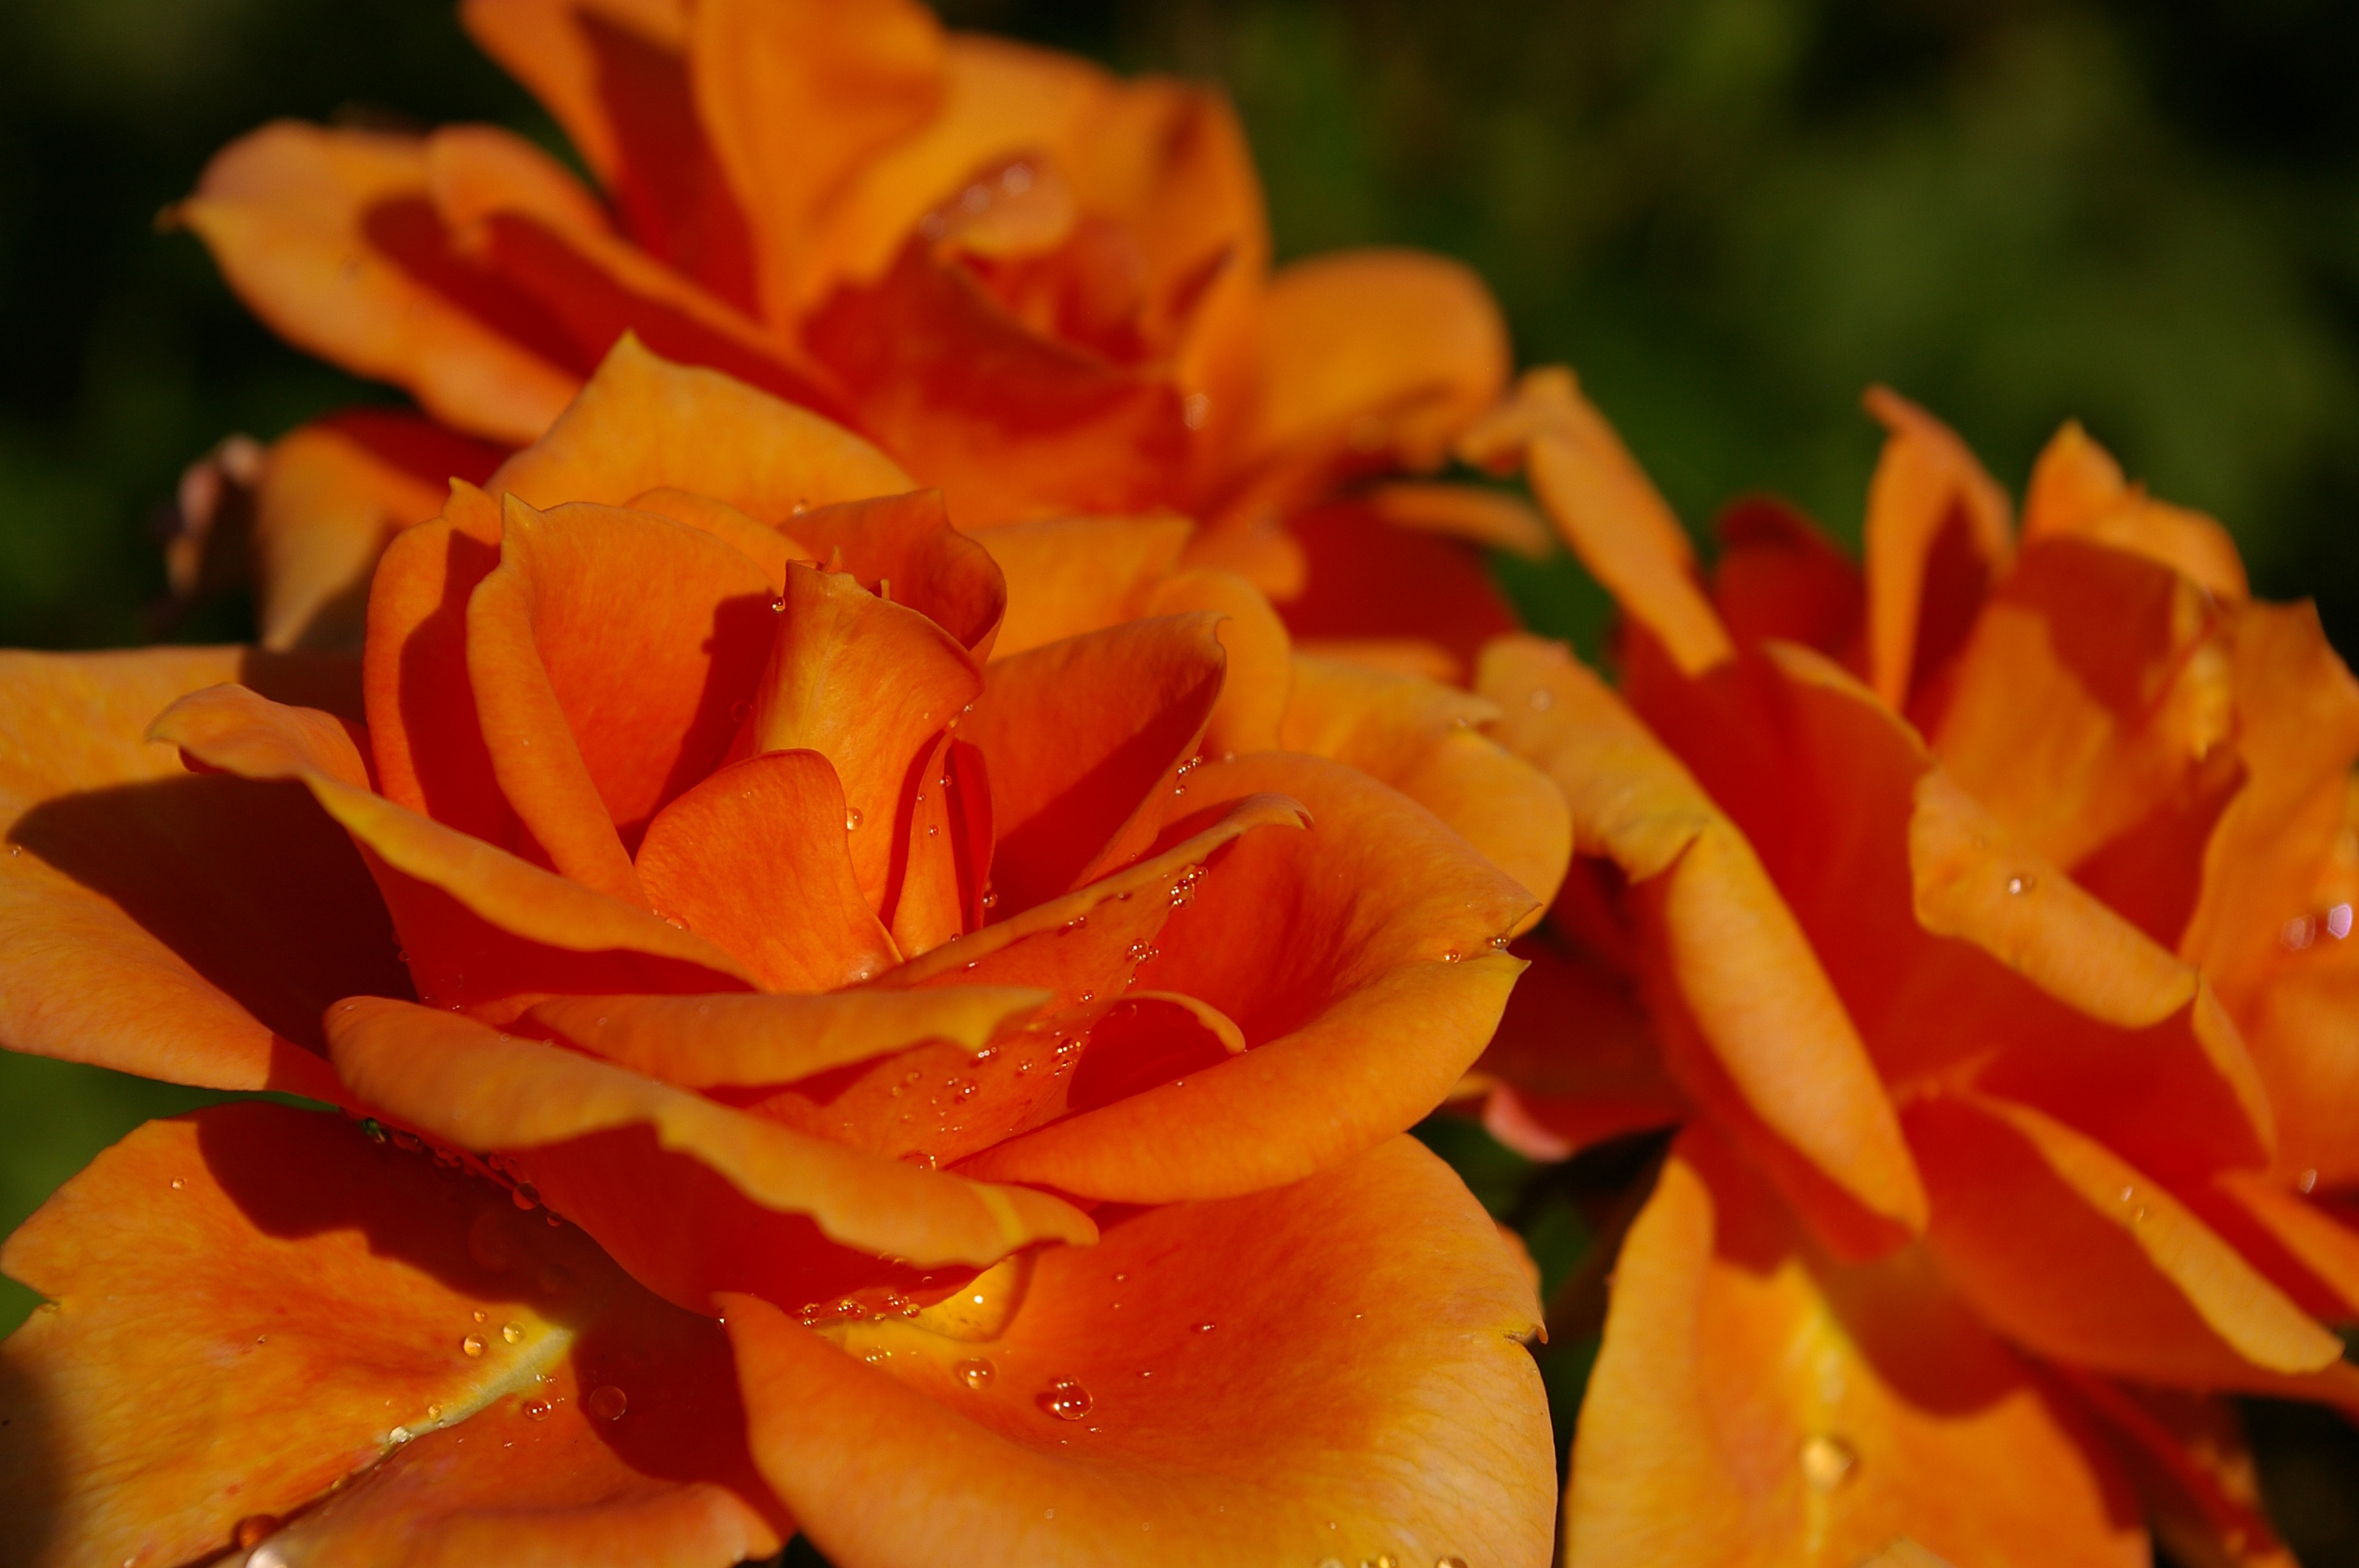
nature, blossom, prickly, plant, sun, leaf, flower, petal, bloom, raindrop, summer, love, rose, orange, yellow, garden, pink, flora, drip, close up, leaves, bed, petals, beauty, bud, fragrance, macro photography, rose garden, rose blooms, flowering plant, garden roses, english rose, rose family, open rose, orange rose, cut flowers, scented rose, birthday flowers, annual plant, plant stem, land plant